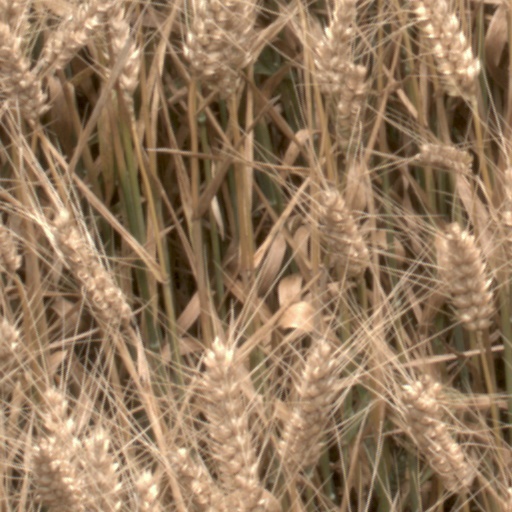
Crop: wheat